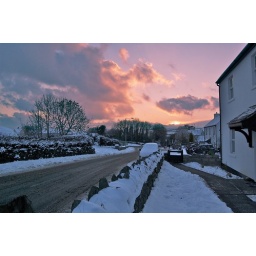
I have pulled up the red level in the sky to look more like the sunset I remember.